Lohr am Main

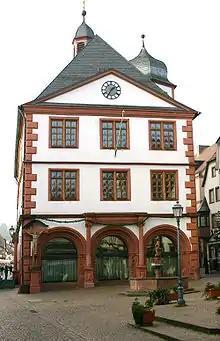
Old town hall

Some of the sights of Lohr are the (1599-1602), the "Lohrer Schloss" (an Electoral Mainz palatial castle, 15th to 17th century, that grew from a 14th-century castle of the Rieneck counts), the Roman Catholic parish church (12th to 15th century), the ' (old town watchtower, 1330-1385), remnants of the town's fortifications, the historic "Fischerviertel" ("fishermen’s quarter") and the old town with many timber-frame buildings. Outside of the town, there is the important pilgrimage site of Monastery and the Baroque ' and church in Steinbach.